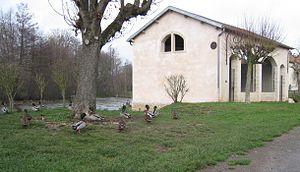
Lavoir de Saint-Maurice sur Vingeanne.jpg
Saint-Maurice-sur-Vingeanne est une commune française située dans le département de la Côte-d'Or en région Bourgogne-Franche-Comté.